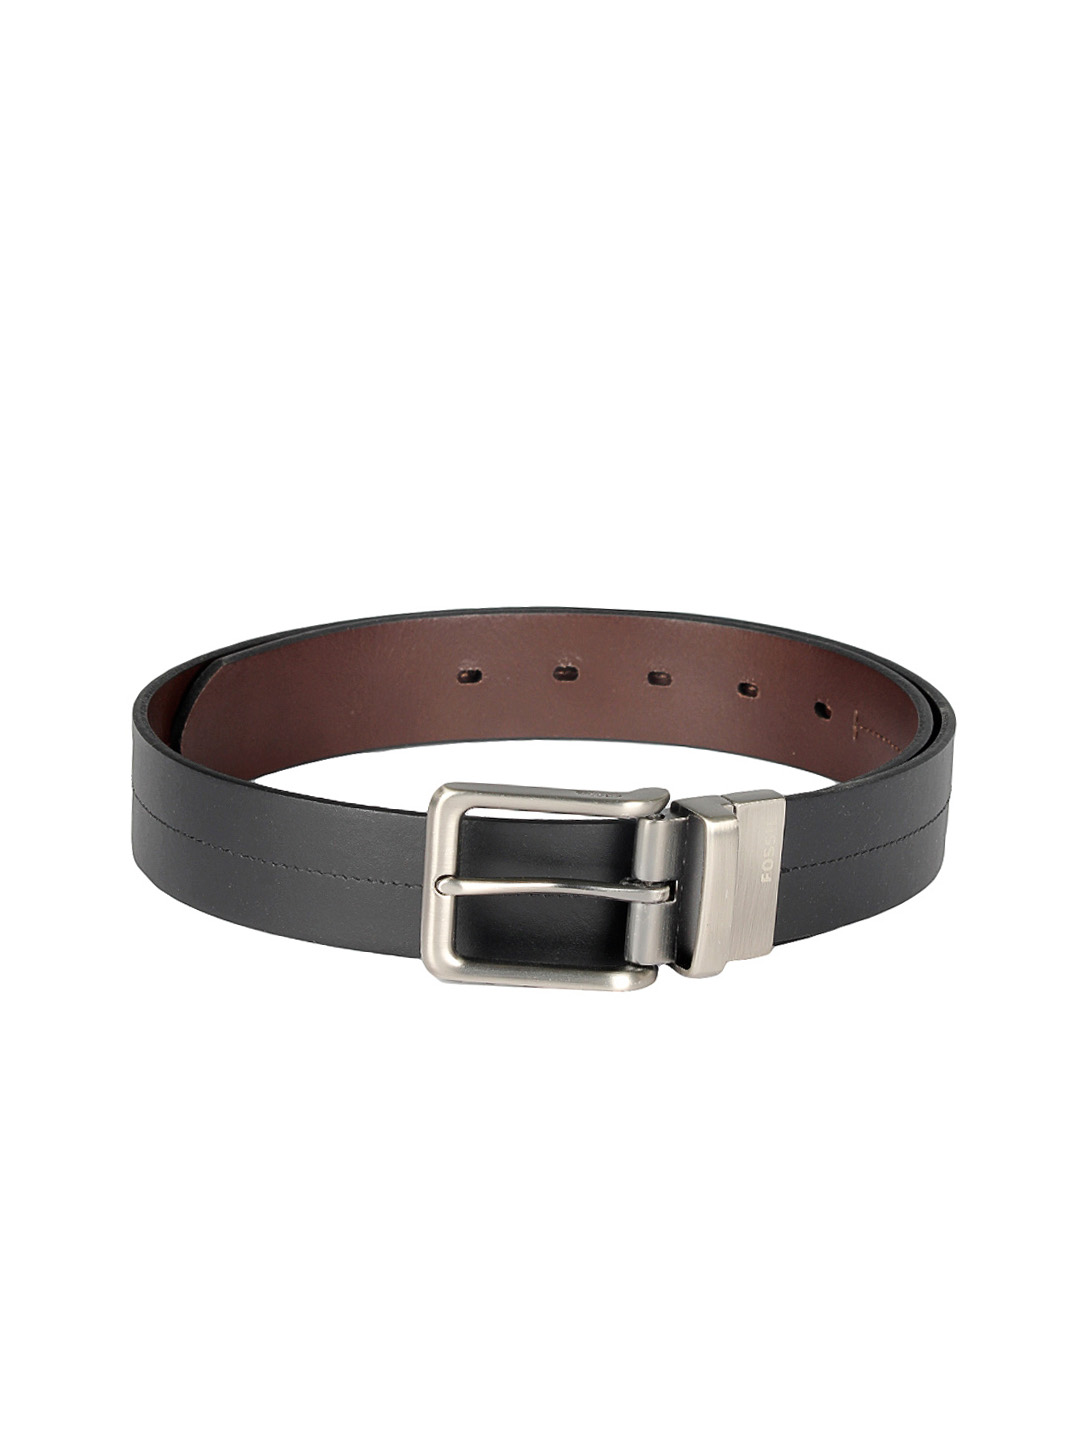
Fossil Men Black & Brown Brandon Reversible Belt
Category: Accessories / Belts / Belts
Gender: Men
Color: Black
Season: Summer 2012
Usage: Casual